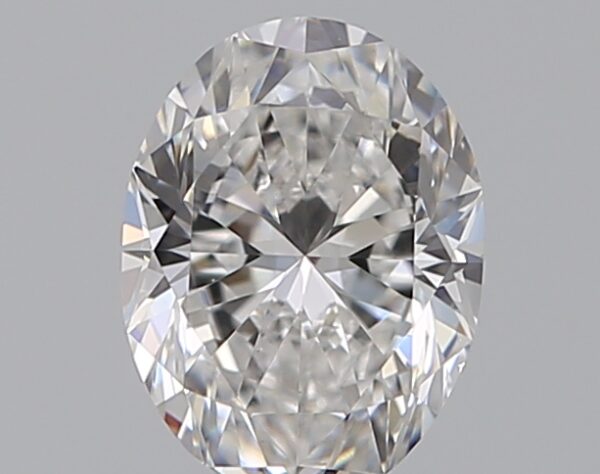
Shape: oval
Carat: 0.5
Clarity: VS2
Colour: E
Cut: VG
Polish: EX
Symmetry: VG
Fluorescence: F
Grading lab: GIA
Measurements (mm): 5.79 x 4.35 x 2.86